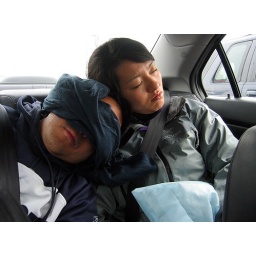
The Aras are fast asleep in the car as we wait to cross the U.S.-Canada border.